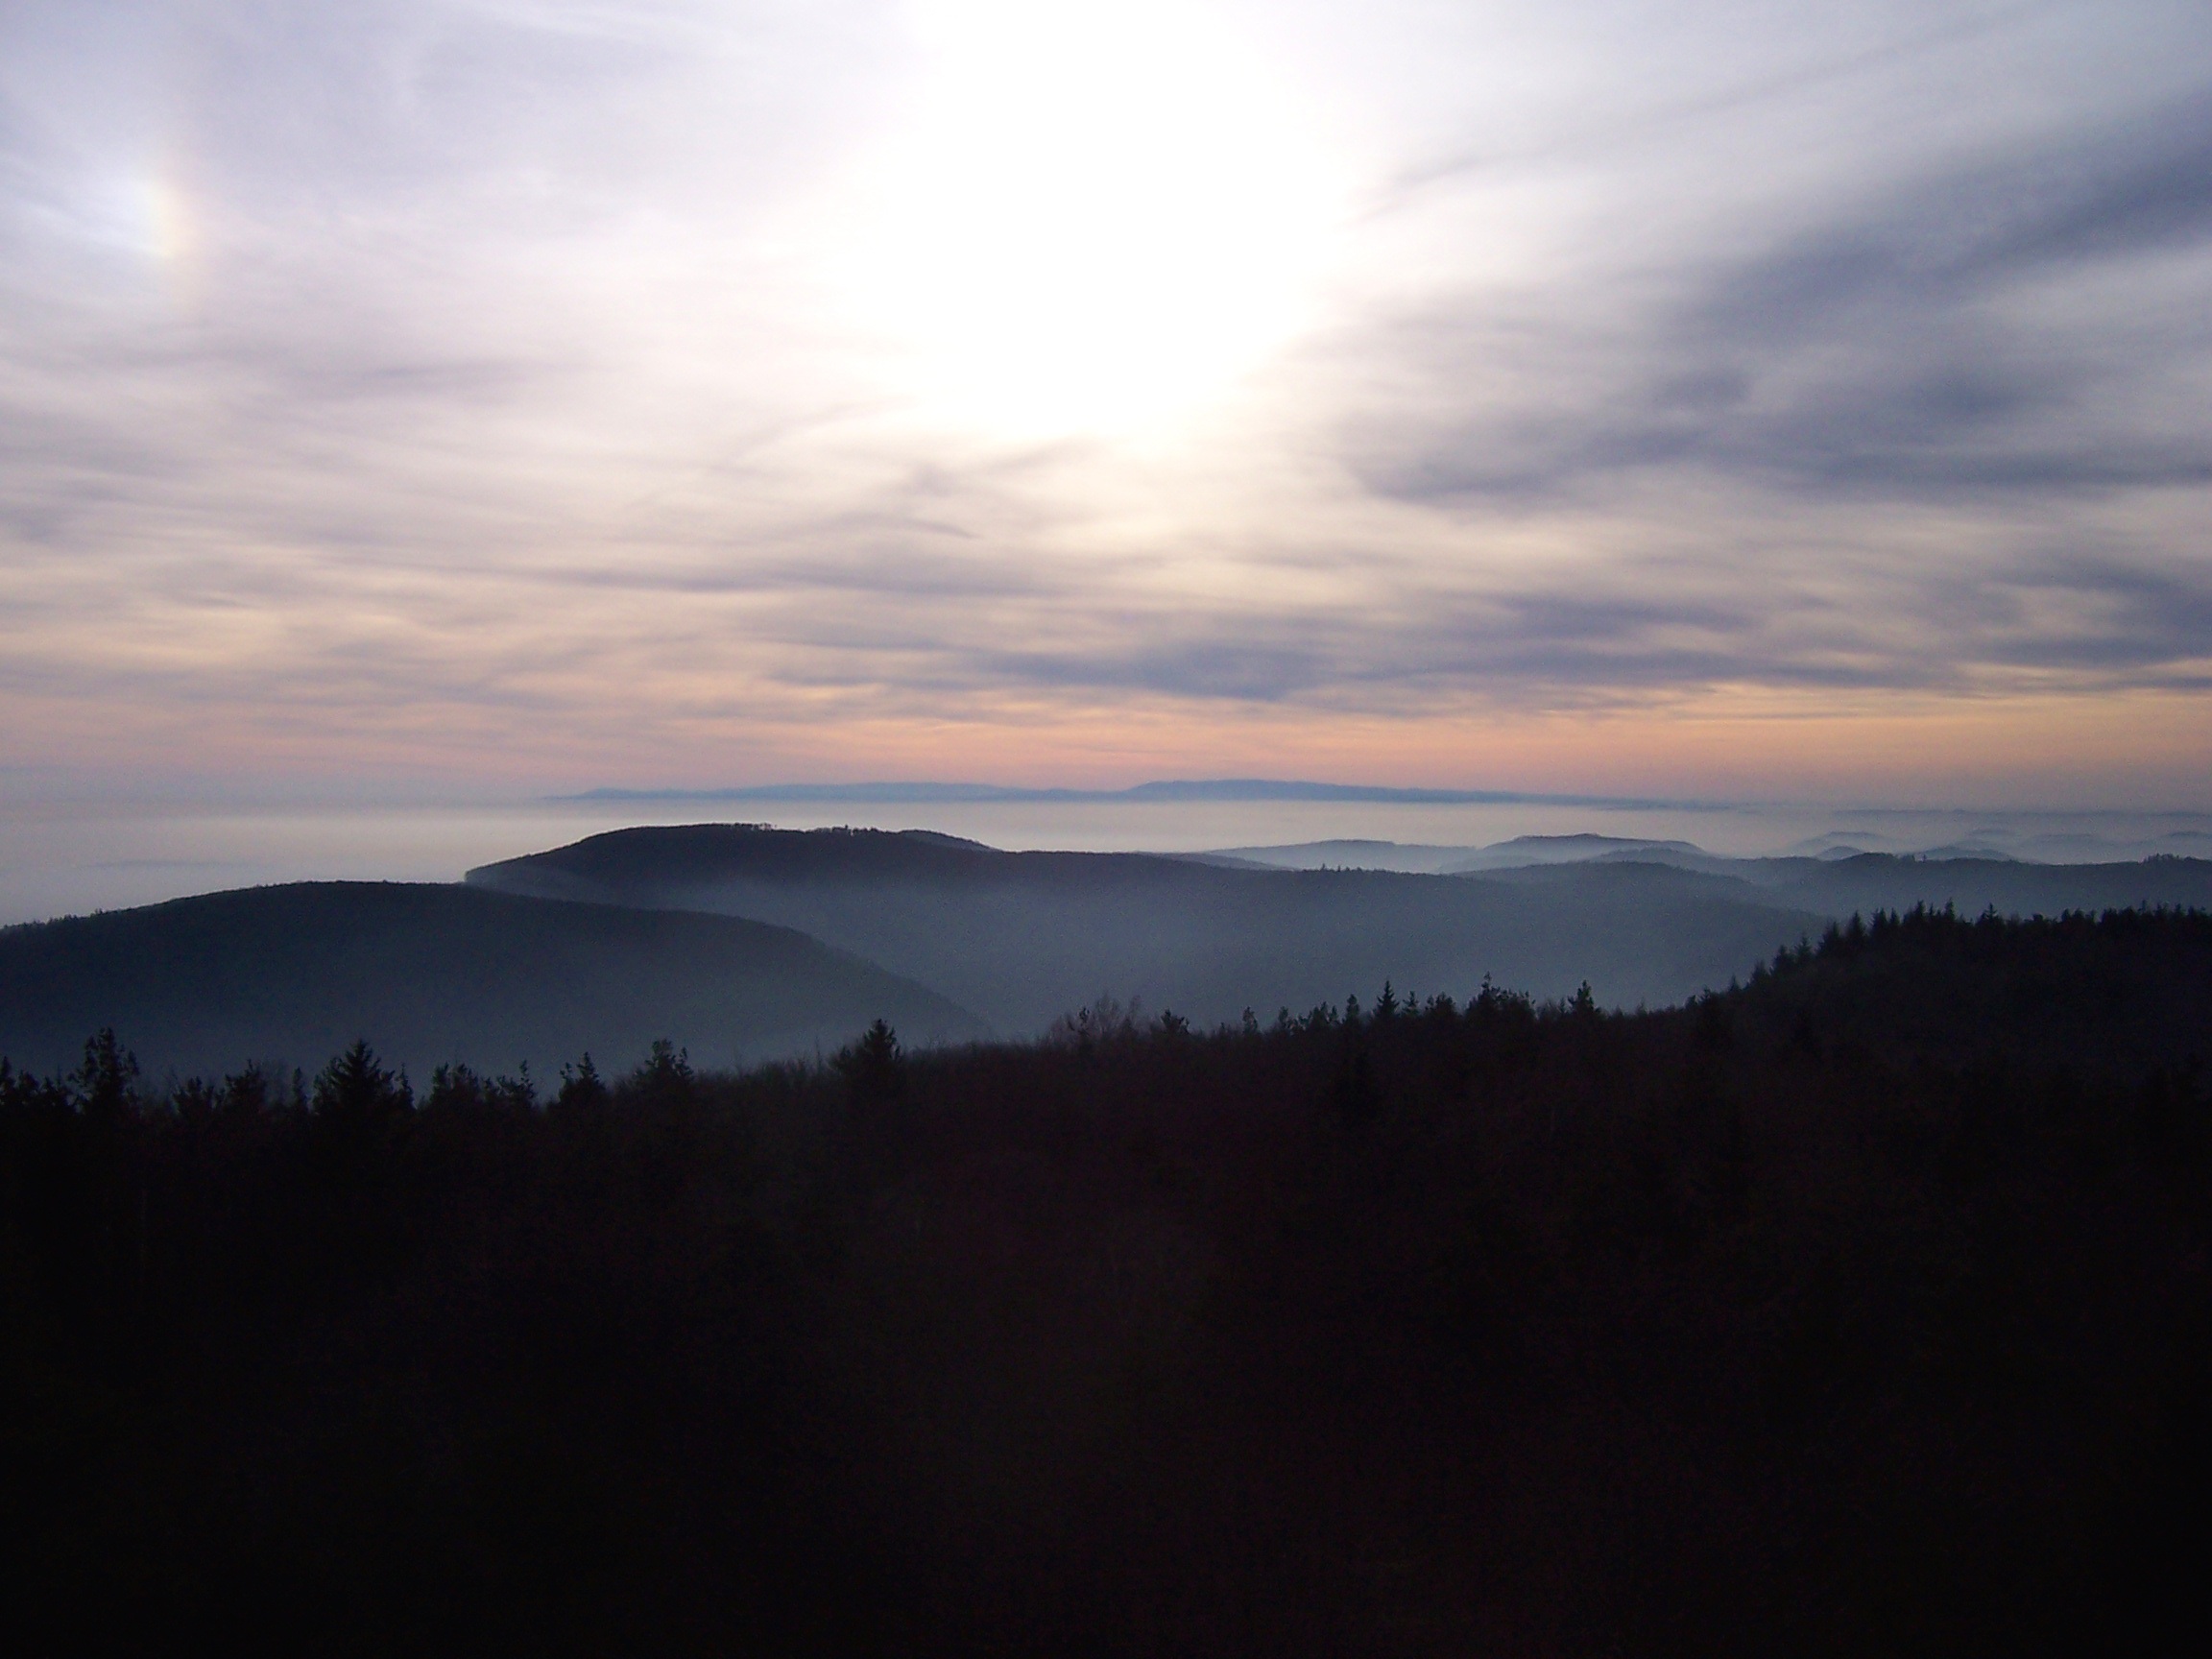
landscape, nature, forest, mountain, cloud, sky, sun, sunrise, sunset, mist, sunlight, morning, hill, dawn, atmosphere, dusk, france, evening, twilight, alsace, afterglow, atmospheric phenomenon, mountainous landforms, vosges north